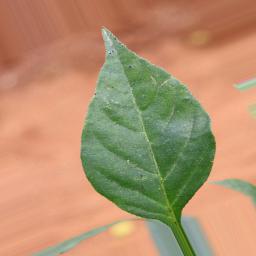
Label: healthy